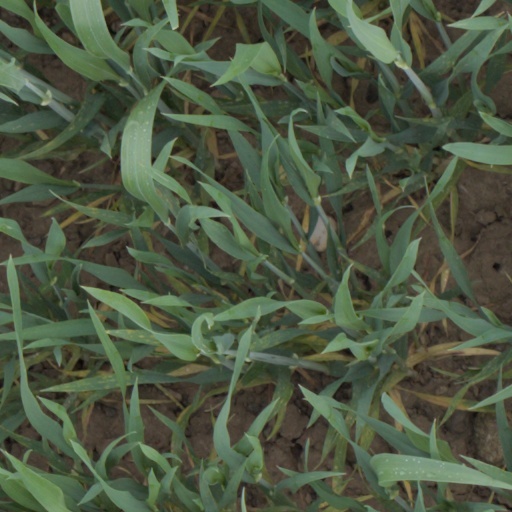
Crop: wheat